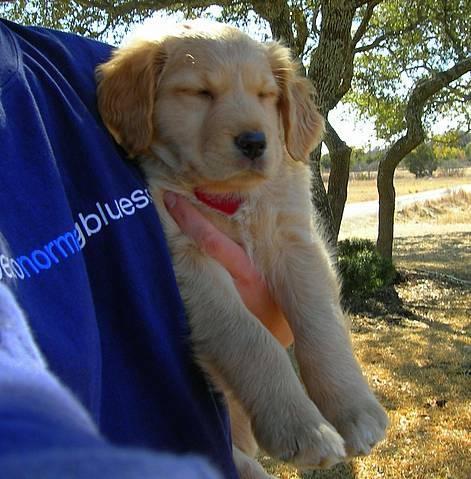
dog